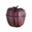
Label: sweet_pepper